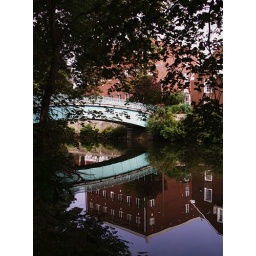
reflection of buildings on mystic river in medford mass.